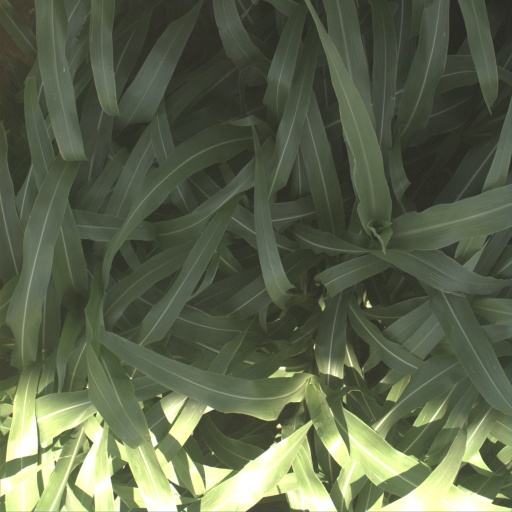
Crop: sorghum